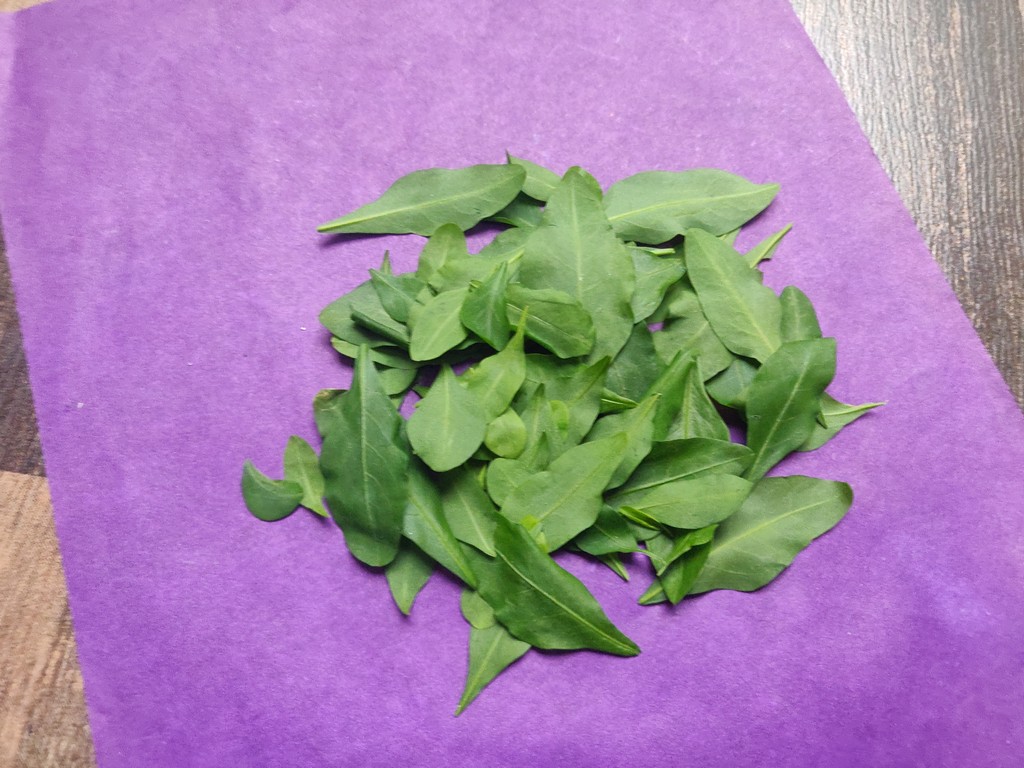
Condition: Healthy
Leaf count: multiple
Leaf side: unknown